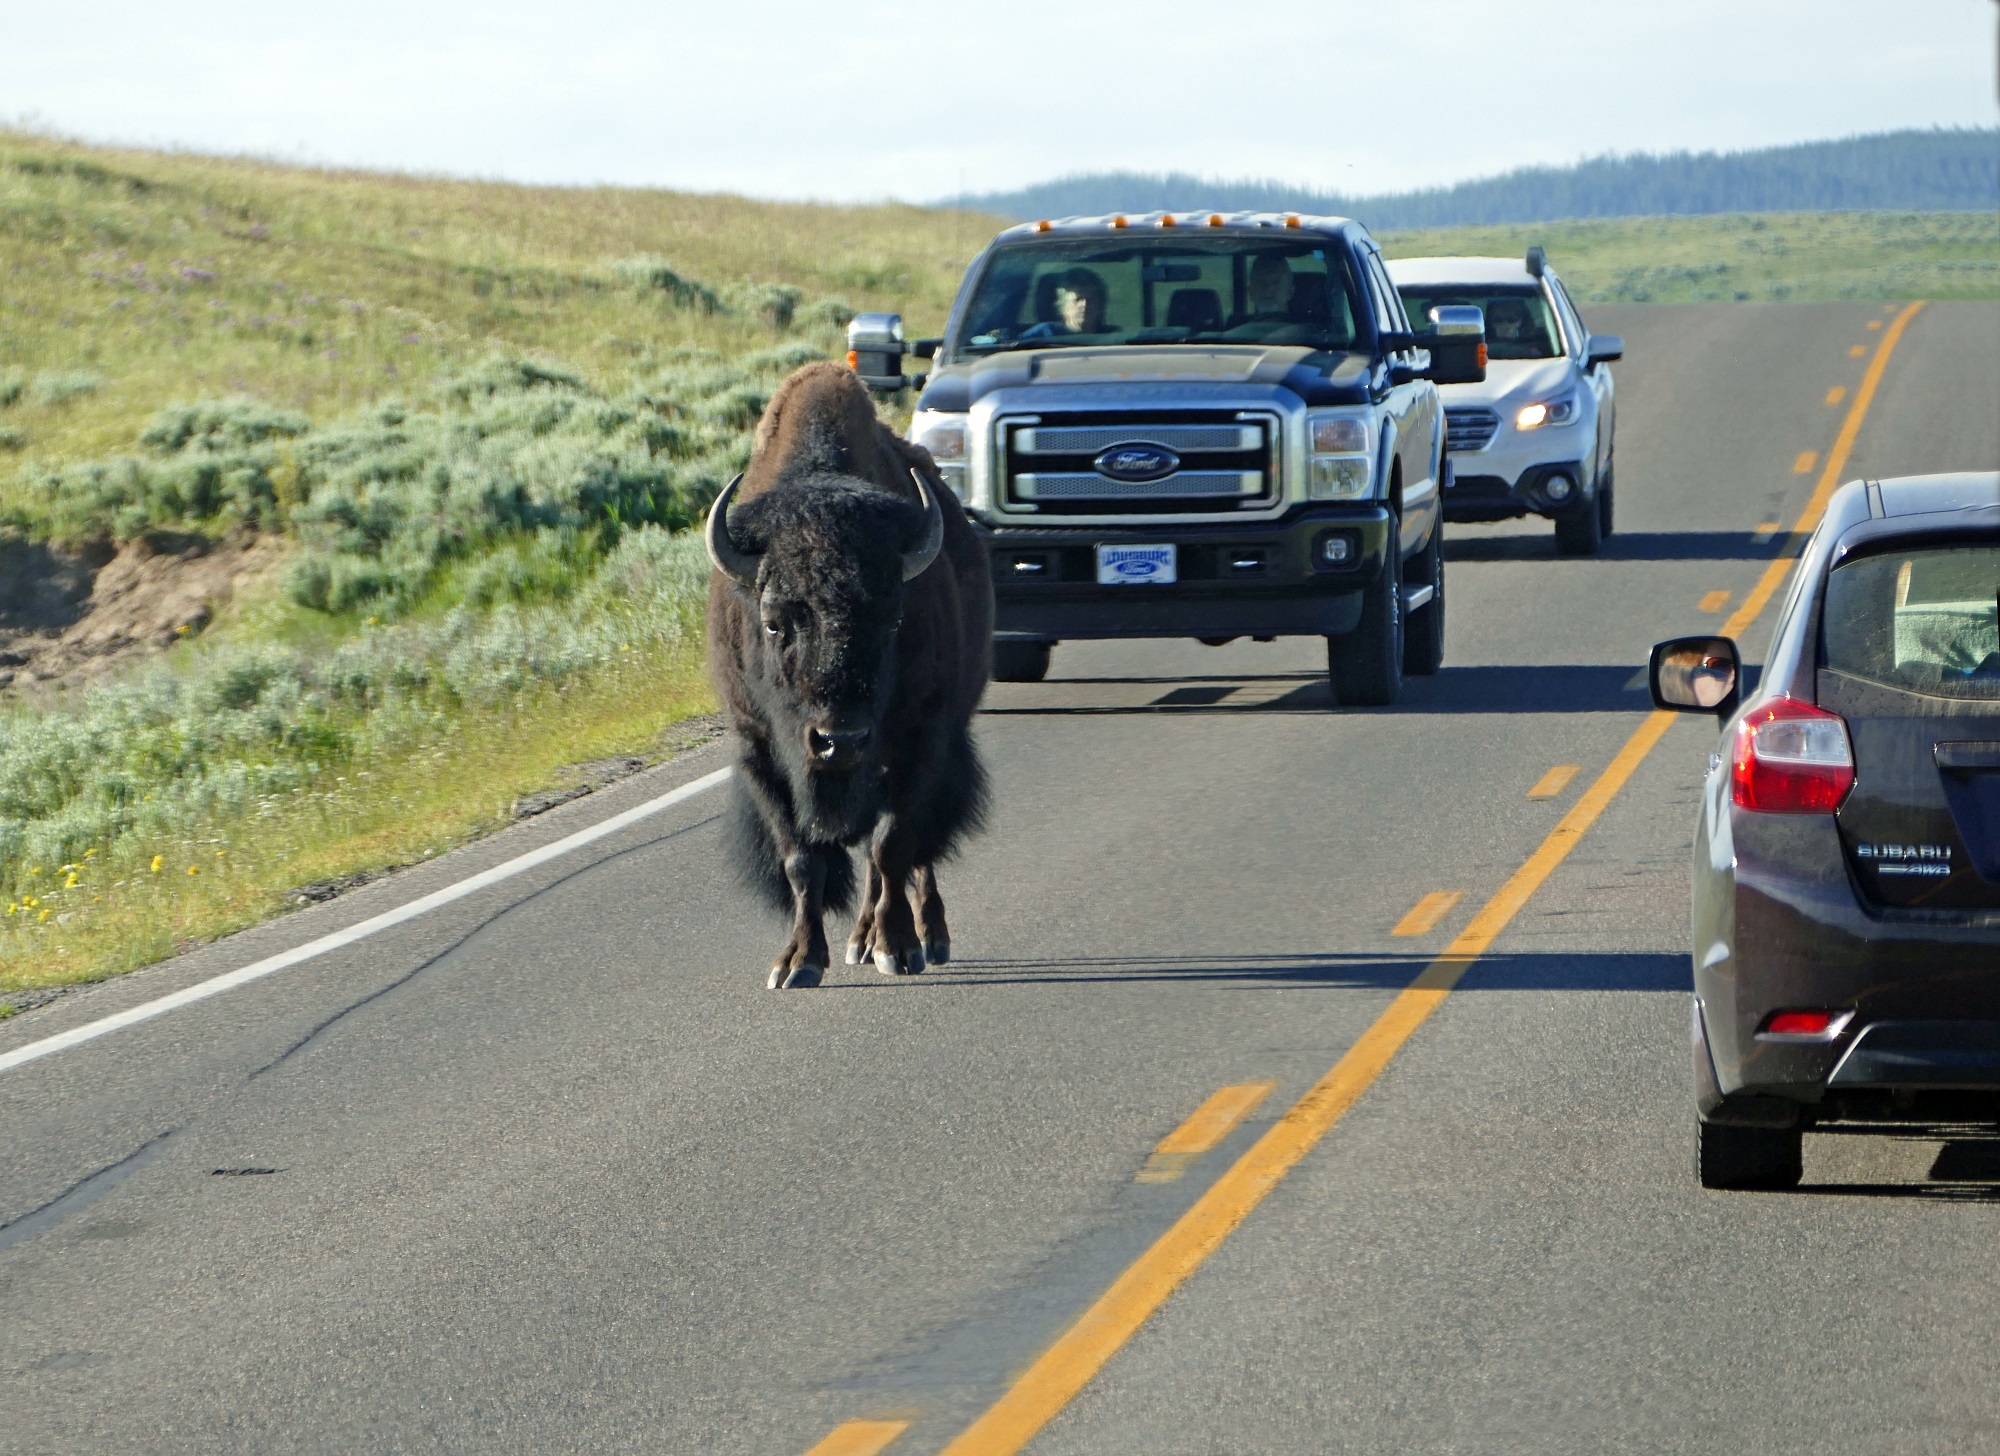
nature, walking, road, traffic, car, driving, animal, asphalt, transport, wildlife, herd, vehicle, usa, america, humor, bison, wyoming, buffalo, yellowstone national park